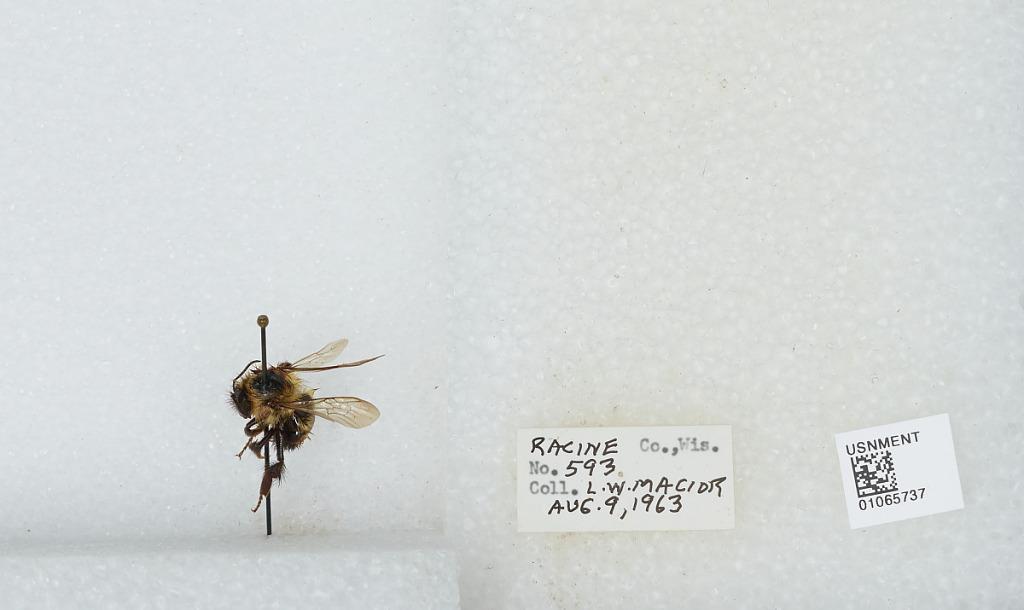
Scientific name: Bombus (Bombus) affinis Cresson
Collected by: L. Macior
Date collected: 1963-8-9
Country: United States
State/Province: Wisconsin
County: Racine
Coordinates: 42.78, -87.76